West German Art Pottery

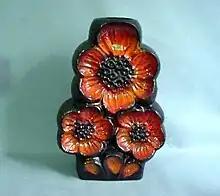
Vase by Carstens, not "fat lava".

After the defeat of Nazi Germany, it took a few years to rebuild the German pottery industry. During its heyday from the 1950s until the 1970s, over 100 pottery and porcelain companies and studio potters were actively producing art pottery in West Germany. Scheurich, Carstens, Bay, ES, and Dümler & Breiden were the most prolific producers, and while production began slowing in the early 1970s, a wide variety of art pottery was produced well in the 1980s.